Jessica (The Merchant of Venice)

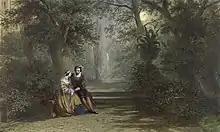
"The moon shines bright" (1859); watercolor on paper by John Edmund Buckley (1820–1884)

Act 5, scene 1—the final scene of the play, and following on from the courtroom scene in act 4—opens with Jessica and Lorenzo strolling in the gardens of Belmont. They exchange romantic metaphors, invoking in turn characters from classical literature: "Troilus and Criseyde", Pyramus and Thisbe, Aeneas and Dido, Jason and Medea, and finally themselves in the same mode, until they are interrupted by Stephano, a messenger. No sooner has Stephano informed them that Portia and Nerissa will soon arrive than Gobbo comes with the same news for Bassanio and Gratiano. They decide to await the arrivals in the gardens, and ask Stephano to fetch his instrument and play for them.